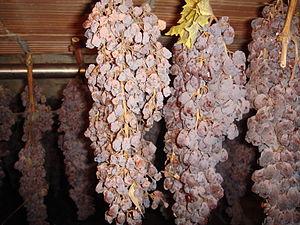
Le vin de raisins surmûris est un vin dont une partie du degré d'alcool résulte d'une maturation prolongée de la récolte de raisin au-delà du calendrier commun de culture de la vigne et de vinification, prolongation qui augmente naturellement la teneur en sucre du fruit par évaporation d’une partie de son eau. Dans ce but, le viticulteur a le choix de retarder tant la vendange que le début de la vinification. Il s'agit d'un type de vin prévu par le droit de l'Union européenne.